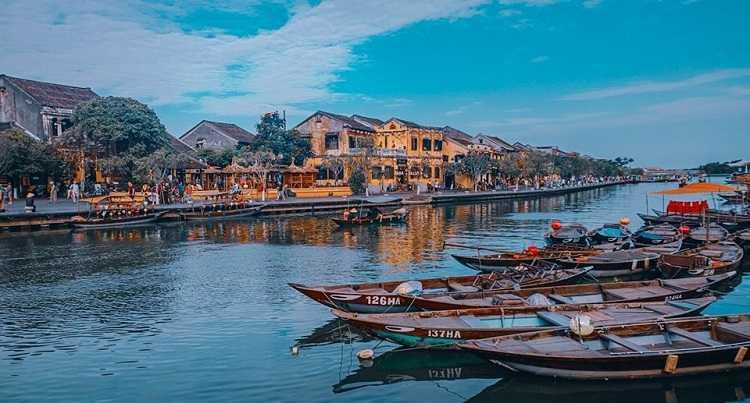
có những chiếc thuyền đang đậu ở trên mặt nước